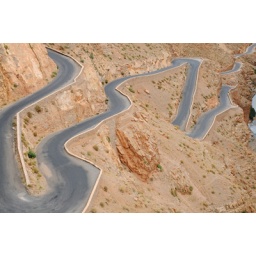
mountain road in marocco